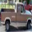
Label: pickup_truck